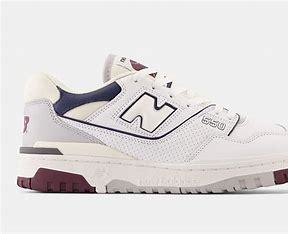
Brand: New
Model: Balance 550